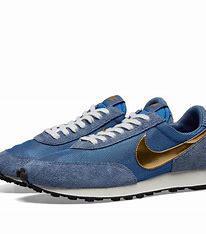
Brand: Nike
Model: Daybreak